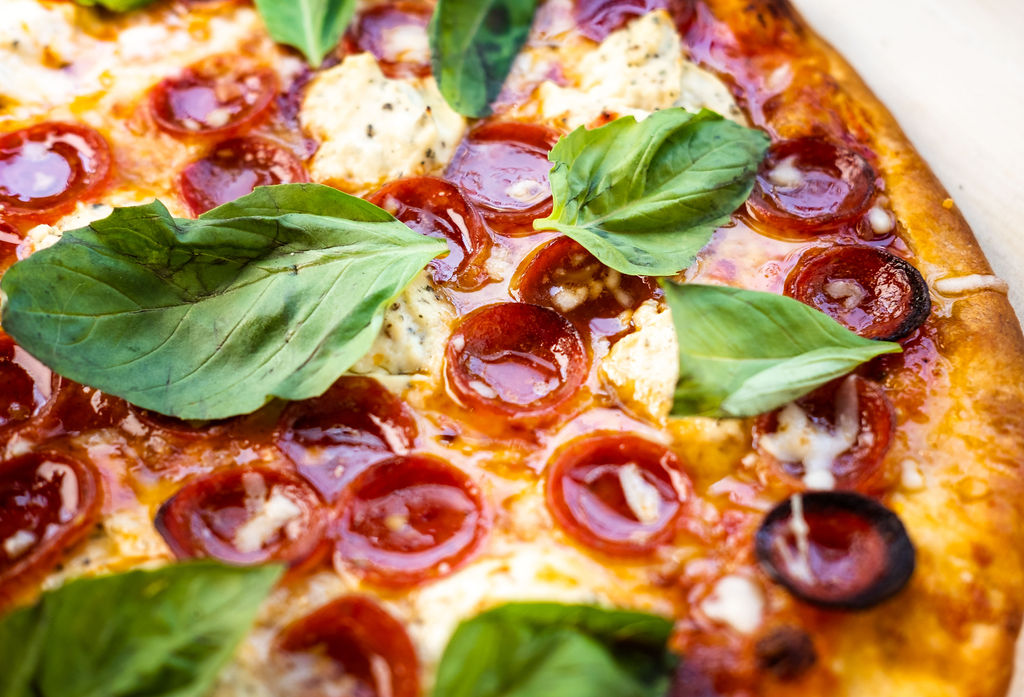
Dish: pizza